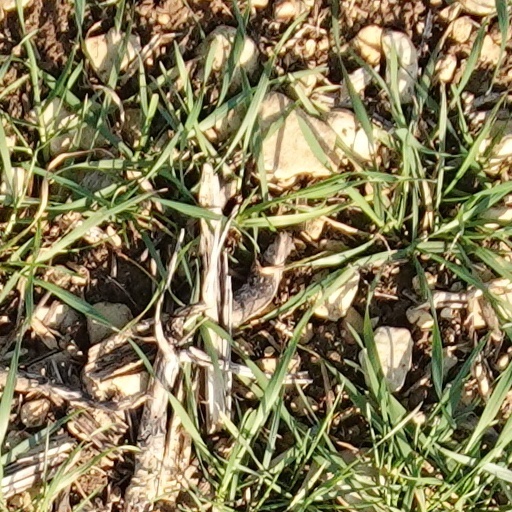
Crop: wheat